Mike Maroth

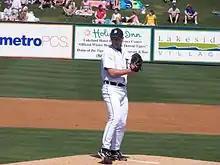
Maroth with the Detroit Tigers

Michael Warren Maroth (born August 17, 1977) is an American former Major League Baseball (MLB) starting pitcher and former professional and college pitching coach . Born in Orlando, Florida, the left-handed Maroth attended the University of Central Florida and made his Major League debut in 2002 for the Detroit Tigers. He lost 21 games in 2003, the only MLB pitcher to lose 20 games since 1980.